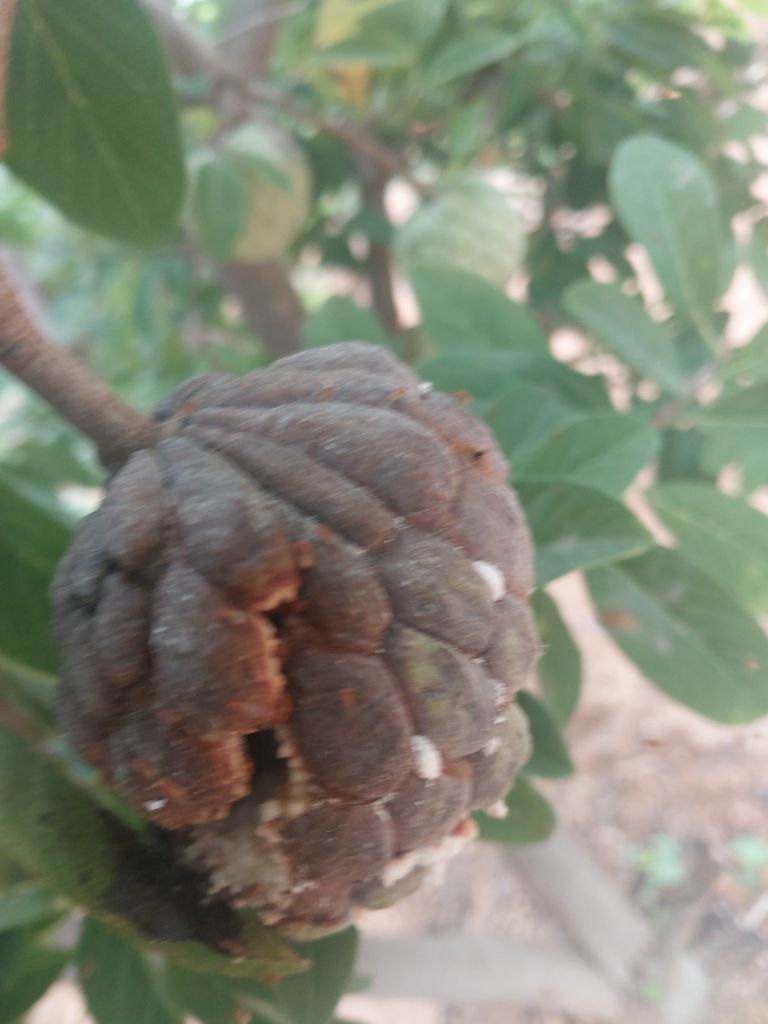
Disease label: Blank Canker